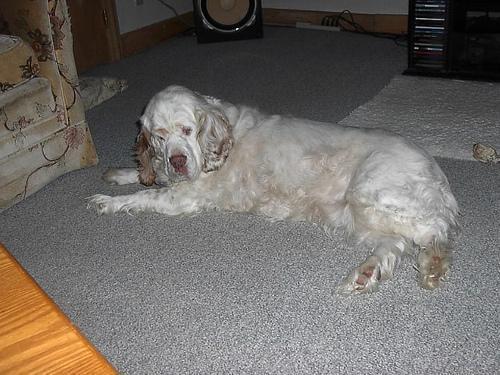
clumber